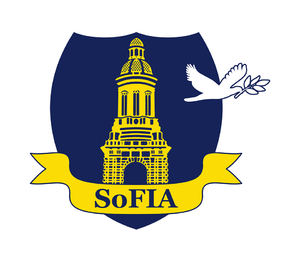
Logotype de la Society For International Affairs (SoFIA), association estudiantine du collège Trinity à Dublin